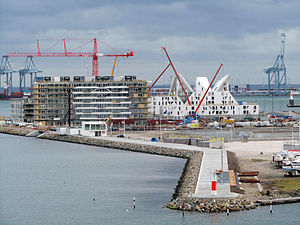
Lighthouse
Lighthouse og Isbjerget på Aarhus Ø i Aarhus, februar 2012. Foran bygningerne ses fundamentet til Z-huset
Lighthouse og Isbjerget på Nordhavnen, del af de bynære havnearealer i Aarhus, feb 2012
Lighthouse er et byggeprojekt til beboelse og erhverv, der er planlagt opført ved havnefronten i Aarhus. Byggeriet består af 3 etaper. Siden projektstarten i 2007 er der i forbindelse med etape 1 og 2 opført et antal boligkomplekser på den yderste del af Aarhus Ø. Projektets omdrejningspunkt har dog hele tiden været Danmarks højeste bygning, etape 3, tårnet i Lighthouse-byggeriet.